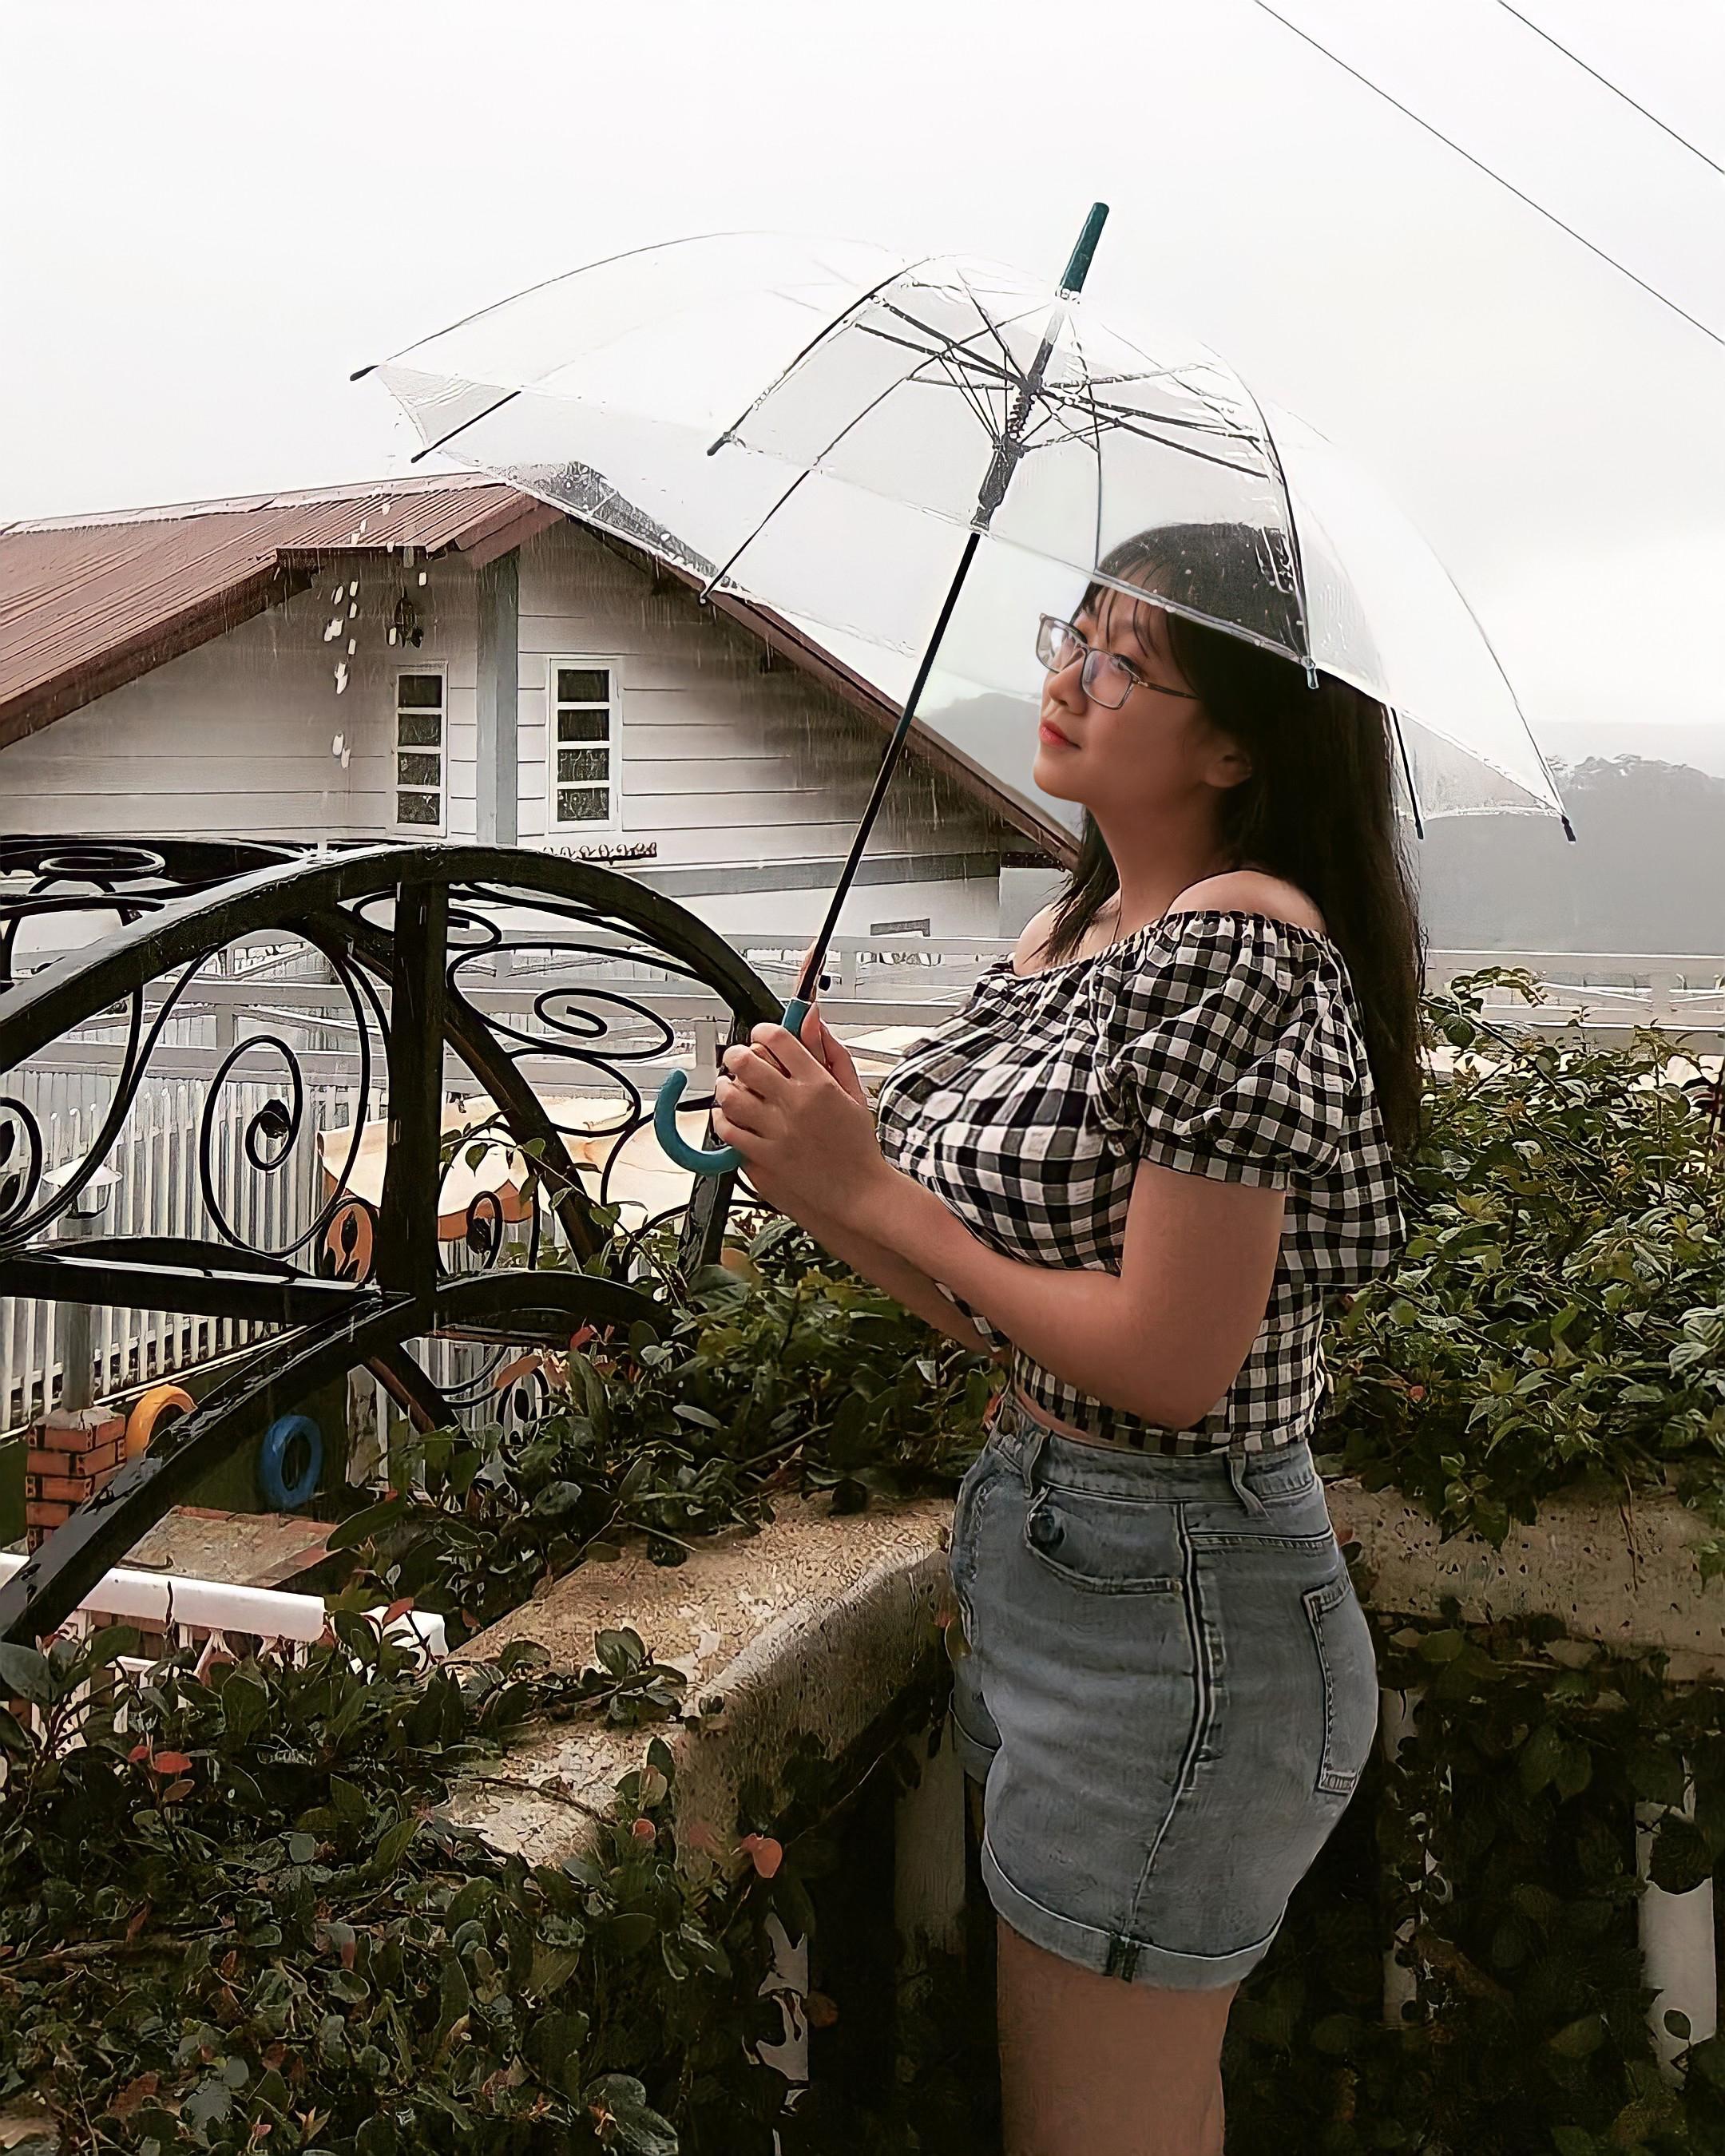
vietnamese, curvy, loose, jeans, plant, sky, flash photography, wheel, grass, house, People in nature, hat, automotive wheel system, landscape, fashion accessory, grassland, eyewear, spring, metal, jewellery, soil, fun, t shirt